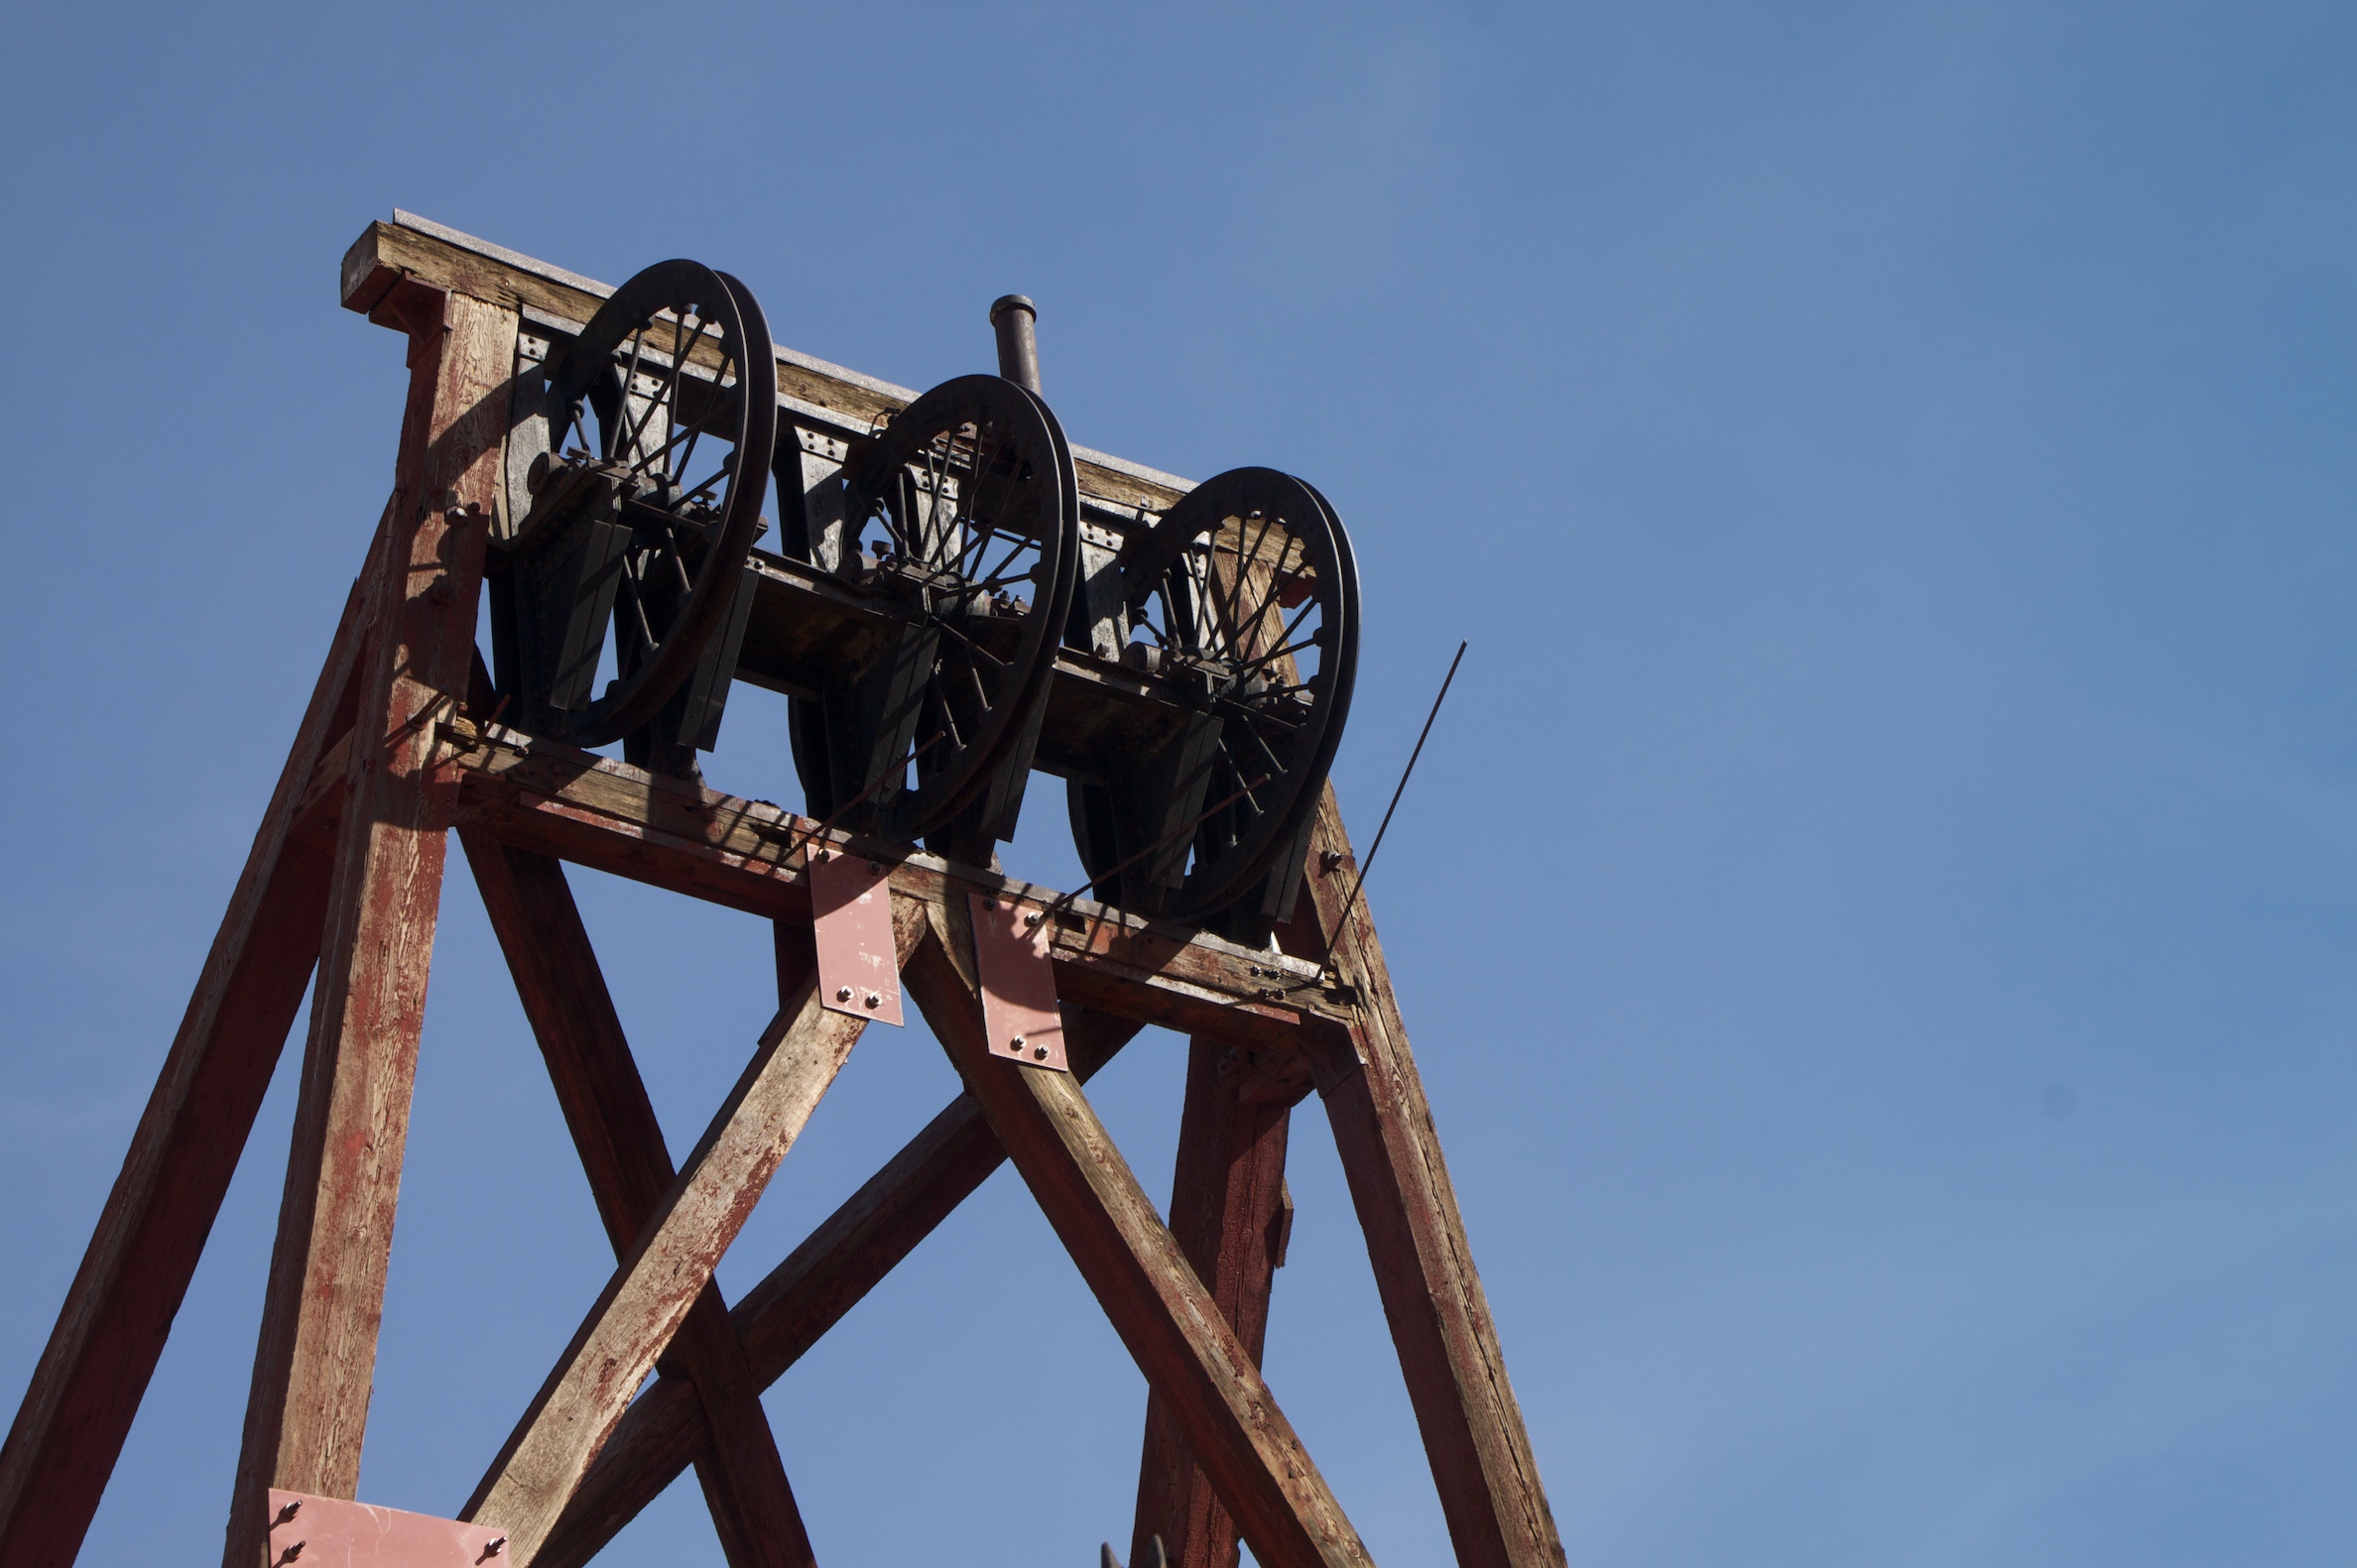
amusement park, mast, park, roller coaster, arizona, jerome, amusement ride